Horses in Iran

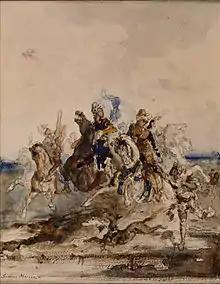
Darius's horse neighs in the sunlight. This drawing by Gustave Moreau depicts a famous Persian hippomancy scene.

The history of horses in Iran goes back to Greek sources from ancient Persia, which mention horse worship and the practice of hippomancy. Today, Iranians breed several breeds of horse, in particular the Koheilan and Saklawi lines.